The Land Girls

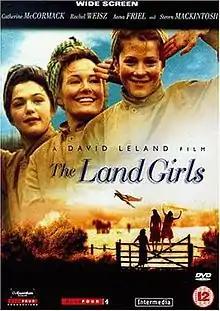
UK DVD cover

The Land Girls is a 1998 film directed by David Leland and starring Catherine McCormack, Rachel Weisz, Anna Friel, Steven Mackintosh and Ann Bell. The film is a British/French co-production based on the 1995 novel "Land Girls" by Angela Huth.